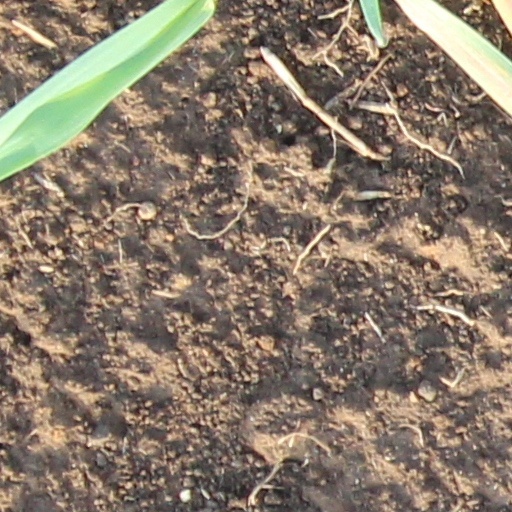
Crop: wheat